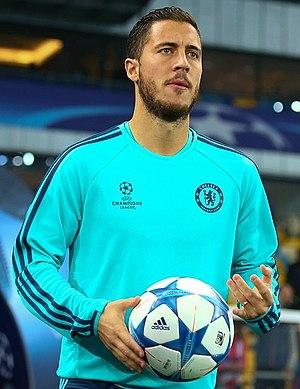
Eden Michael Hazard, né le 7 janvier 1991 à La Louvière en Belgique, est un footballeur international belge qui évolue comme ailier gauche au Real Madrid CF.